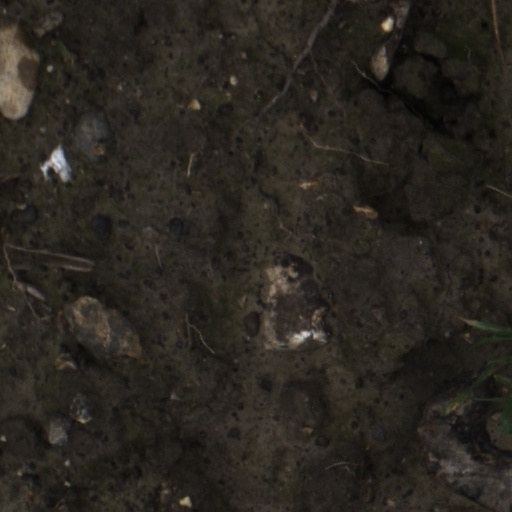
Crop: wheat